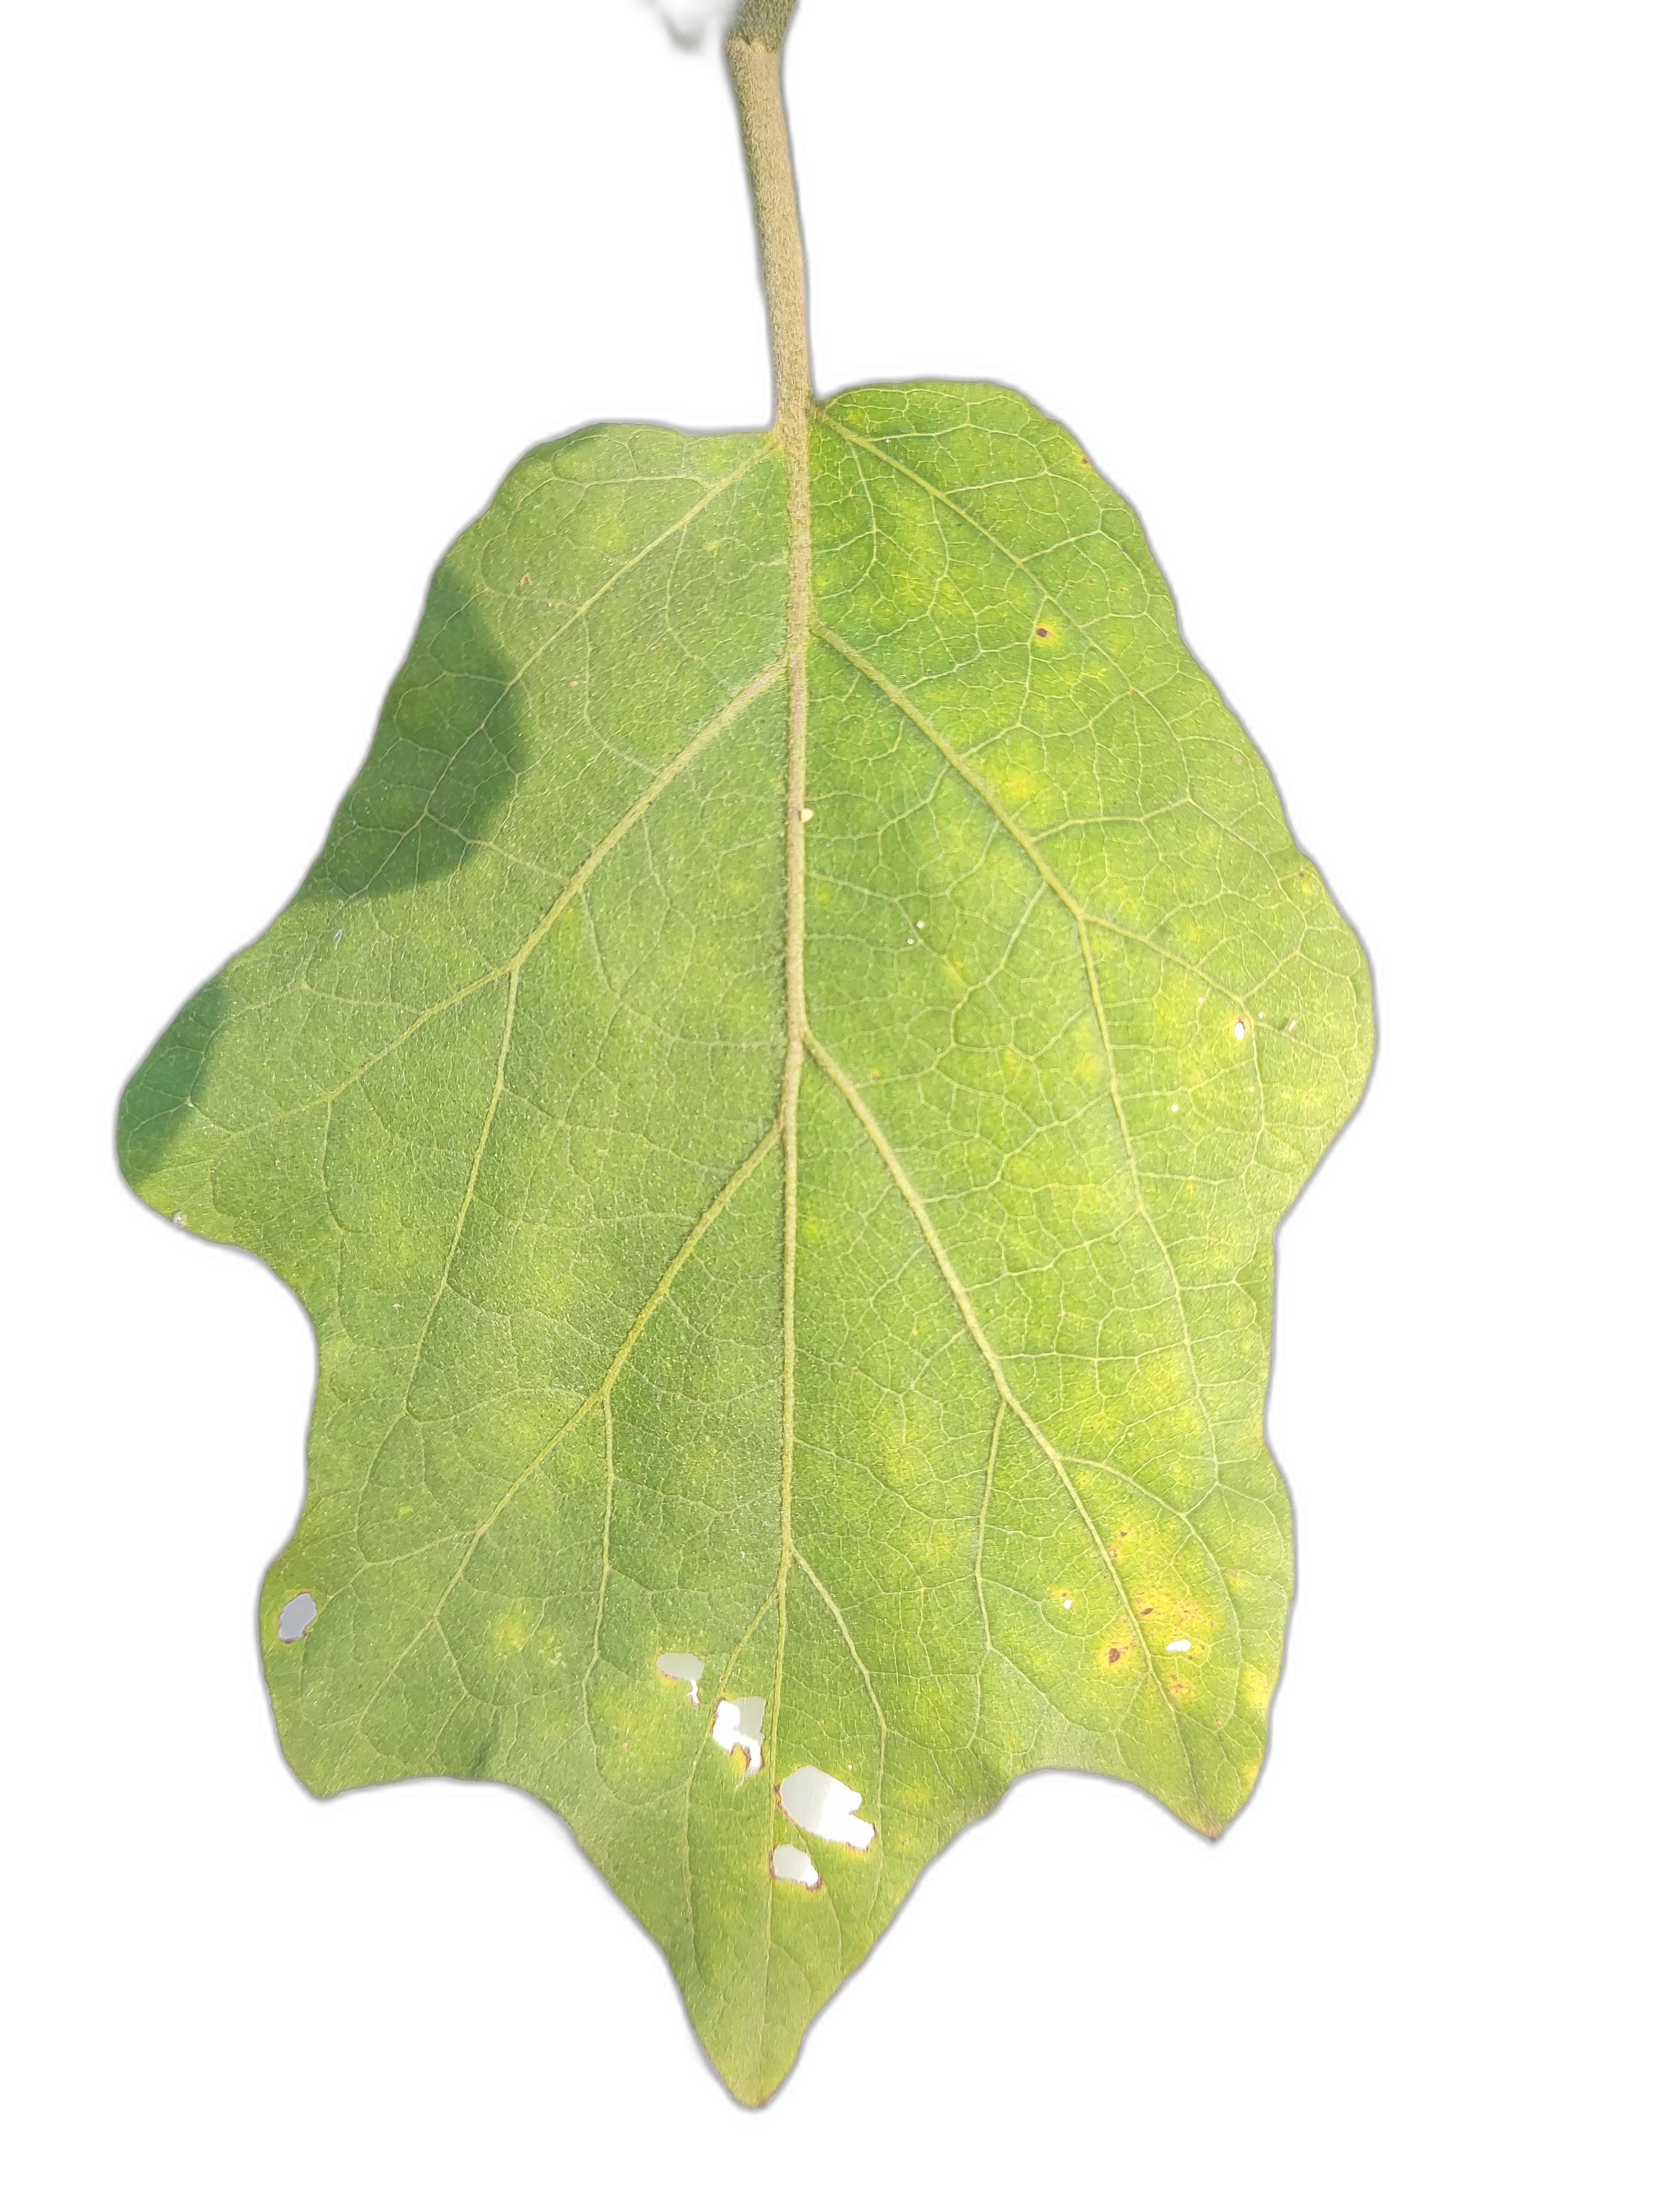
Label: Healthy Leaf